Saverdun

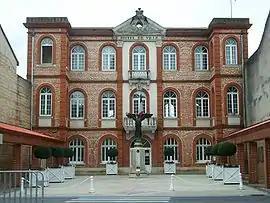
Town hall

Saverdun (Languedocien: "Savardun") is a commune in the Ariège department in southwestern France.